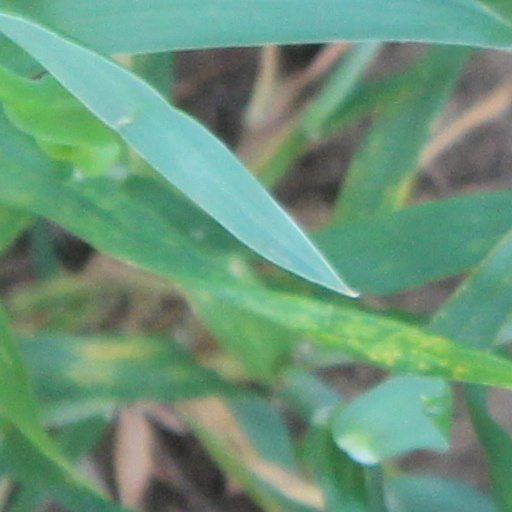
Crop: wheat